Nicolaus Fest

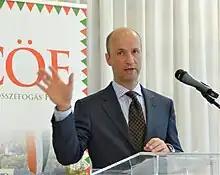

Constantin Nicolaus Johannes Joachim Fest (born 1 July 1962) is a German politician (Alternative for Germany) and former journalist, who is serving as a Member of the European Parliament.